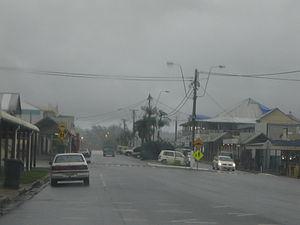
Babinda est un village du Queensland en Australie. Il est situé sur la Bruce Highway, au nord-est de l'État, à 60 km au sud de Cairns, à 1 650 km de Brisbane.